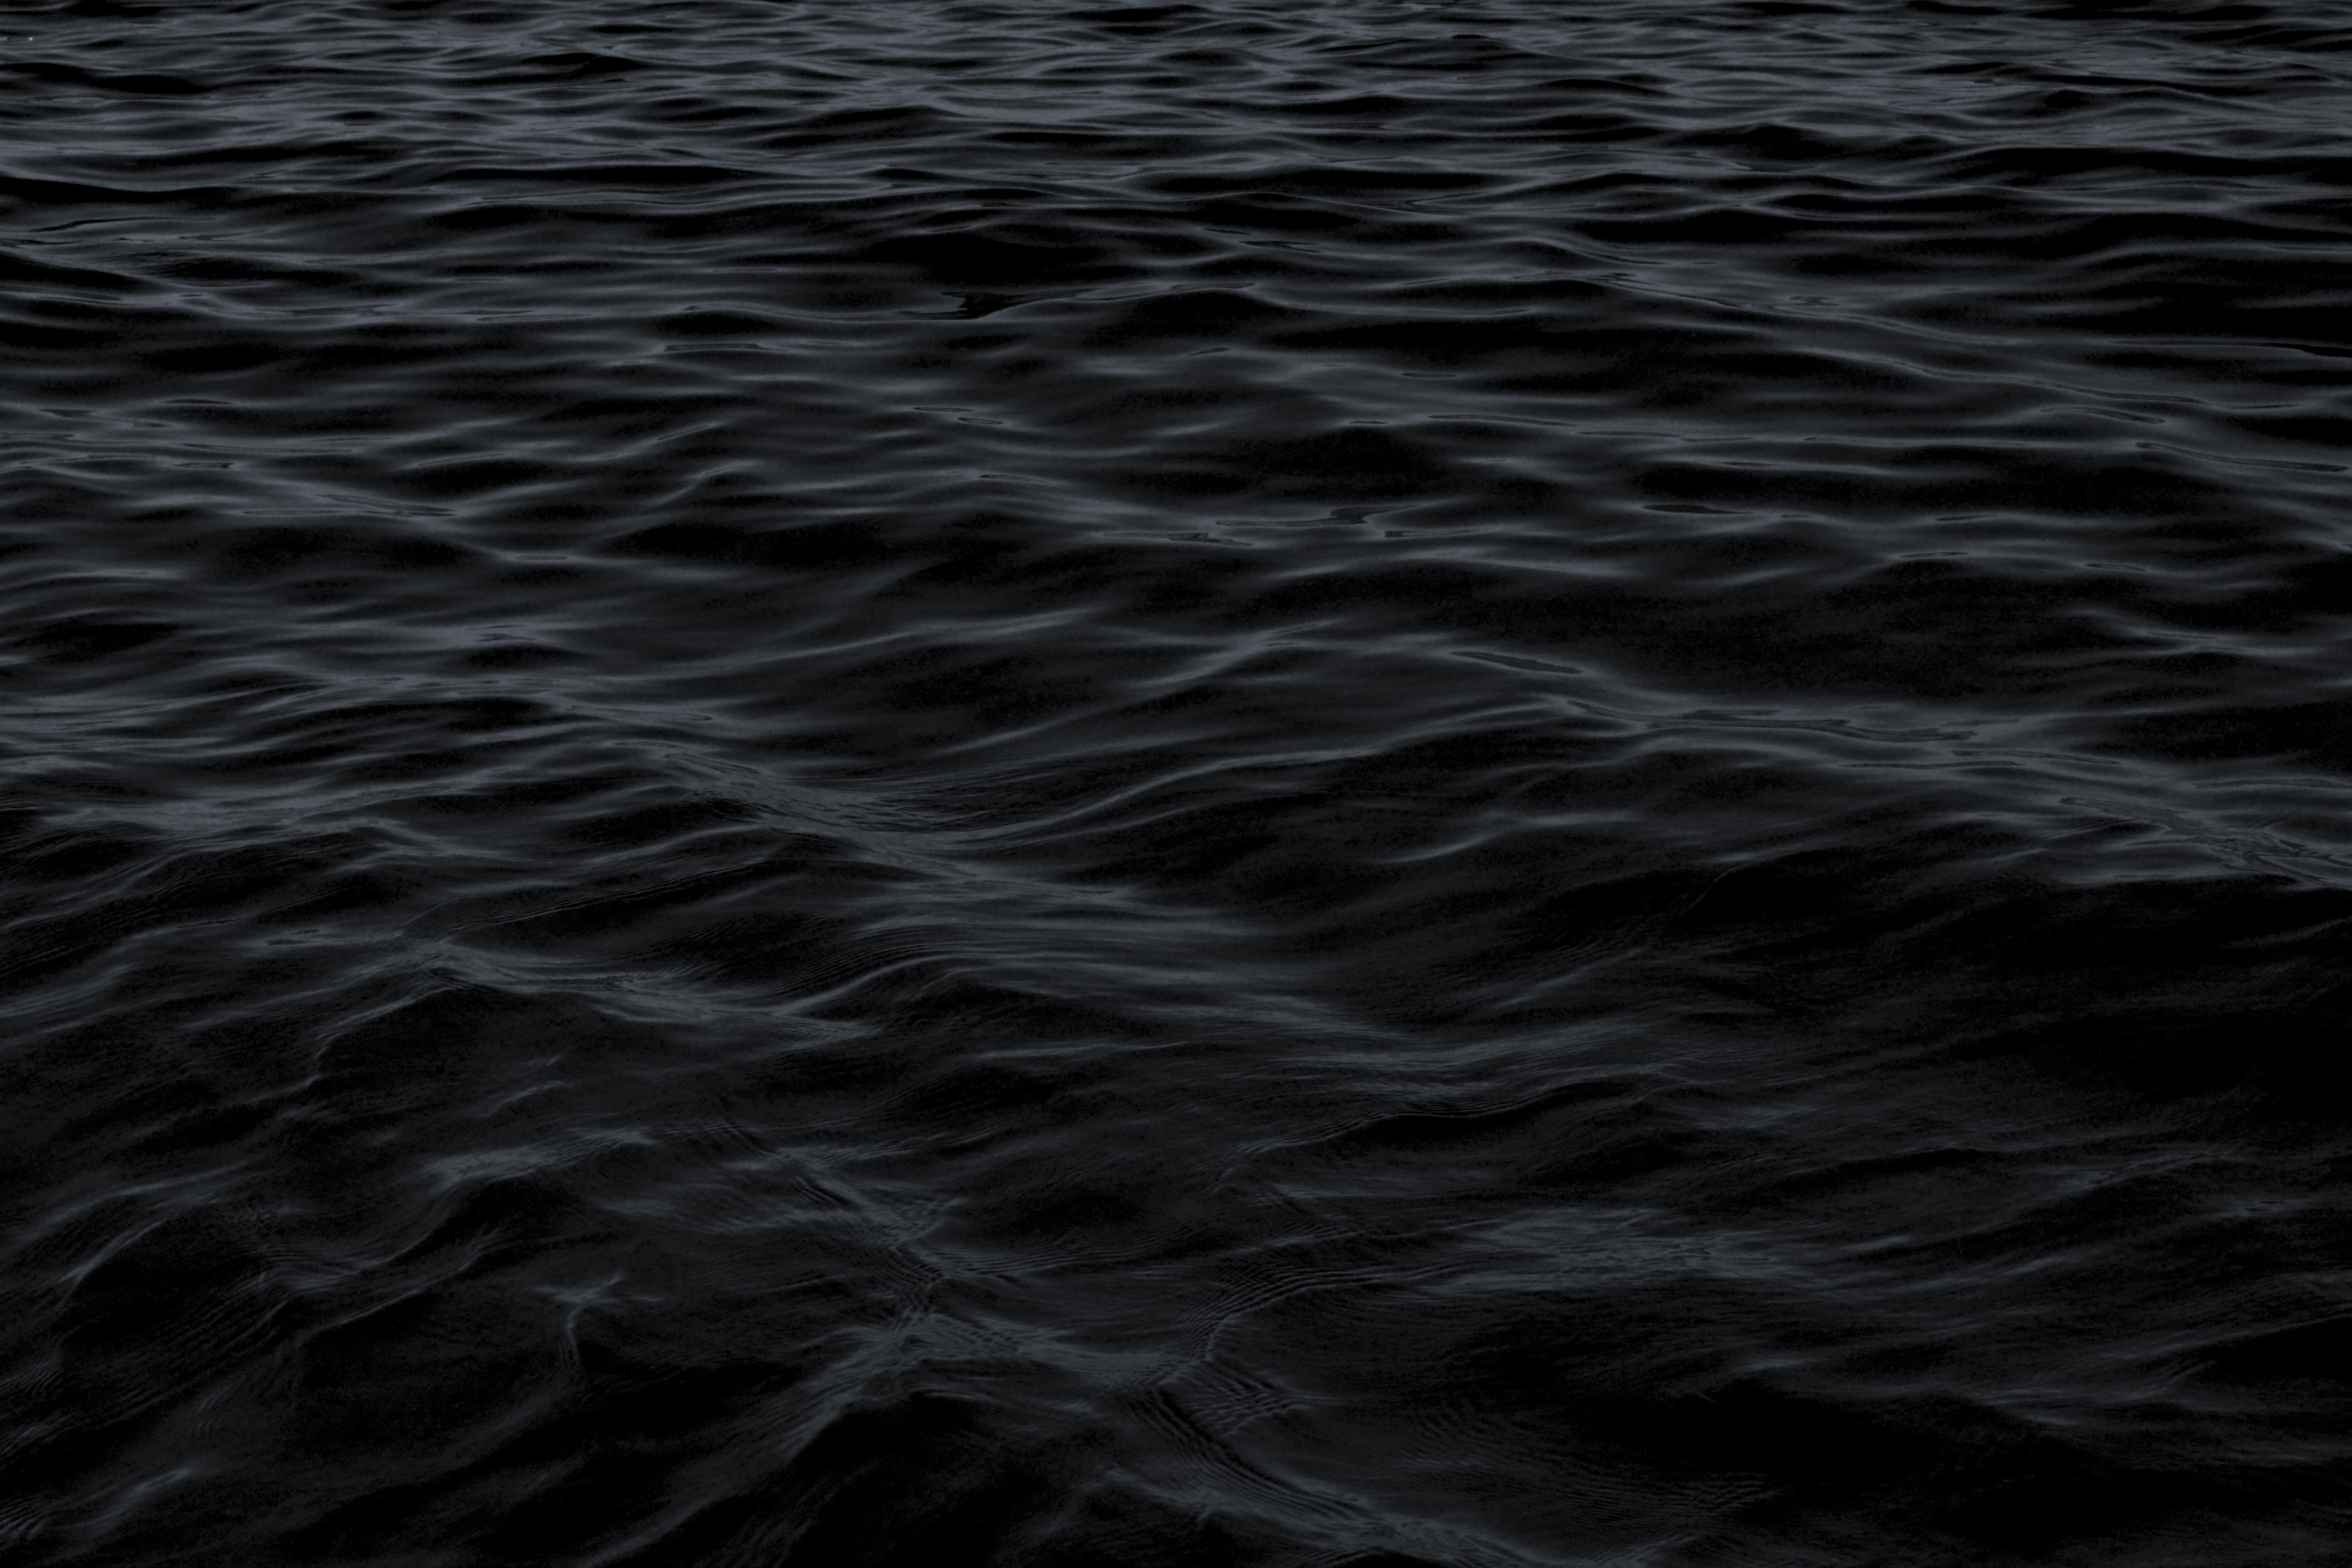
sea, water, ocean, horizon, black and white, sunlight, wave, ripple, reflection, black, monochrome, monochrome photography, wind wave